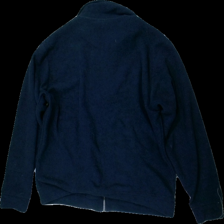
View: back
Type: Sweater
Category: Ladies
Brand: Not in the list
Brand text on label: best in town
Colors: Blue
Material: 100% Polyester
Cut: Regular
Size: L
Price range: 100-150
Recommended usage: Reuse
Description: blue swetaer with zipper